Wye Valley Brewery

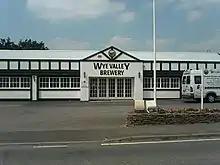
The facade of Wye Valley Brewery

Wye Valley Brewery is located in Herefordshire. Over half of its hops and raw ingredients come directly from farms within of the brewery.